McGuinn, Clark & Hillman

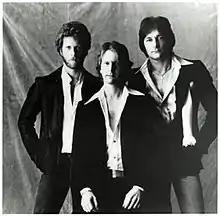
McGuinn, Clark & Hillman in 1979From left to right: Chris Hillman, Roger McGuinn, and Gene Clark

McGuinn, Clark & Hillman were an American rock group consisting of Roger McGuinn, Gene Clark, and Chris Hillman, who were all former members of the band the Byrds. The group formed in 1977 and was partly modeled after Crosby, Stills, Nash & Young and, to a lesser extent, the Eagles. They were reasonably successful commercially in the United States, with their debut album reaching number 39 on the "Billboard" Top LPs & Tapes chart and the single "Don't You Write Her Off" reaching number 33 on the "Billboard" Hot 100.